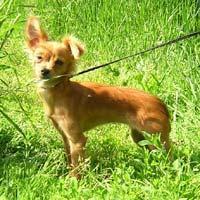
toy_terrier